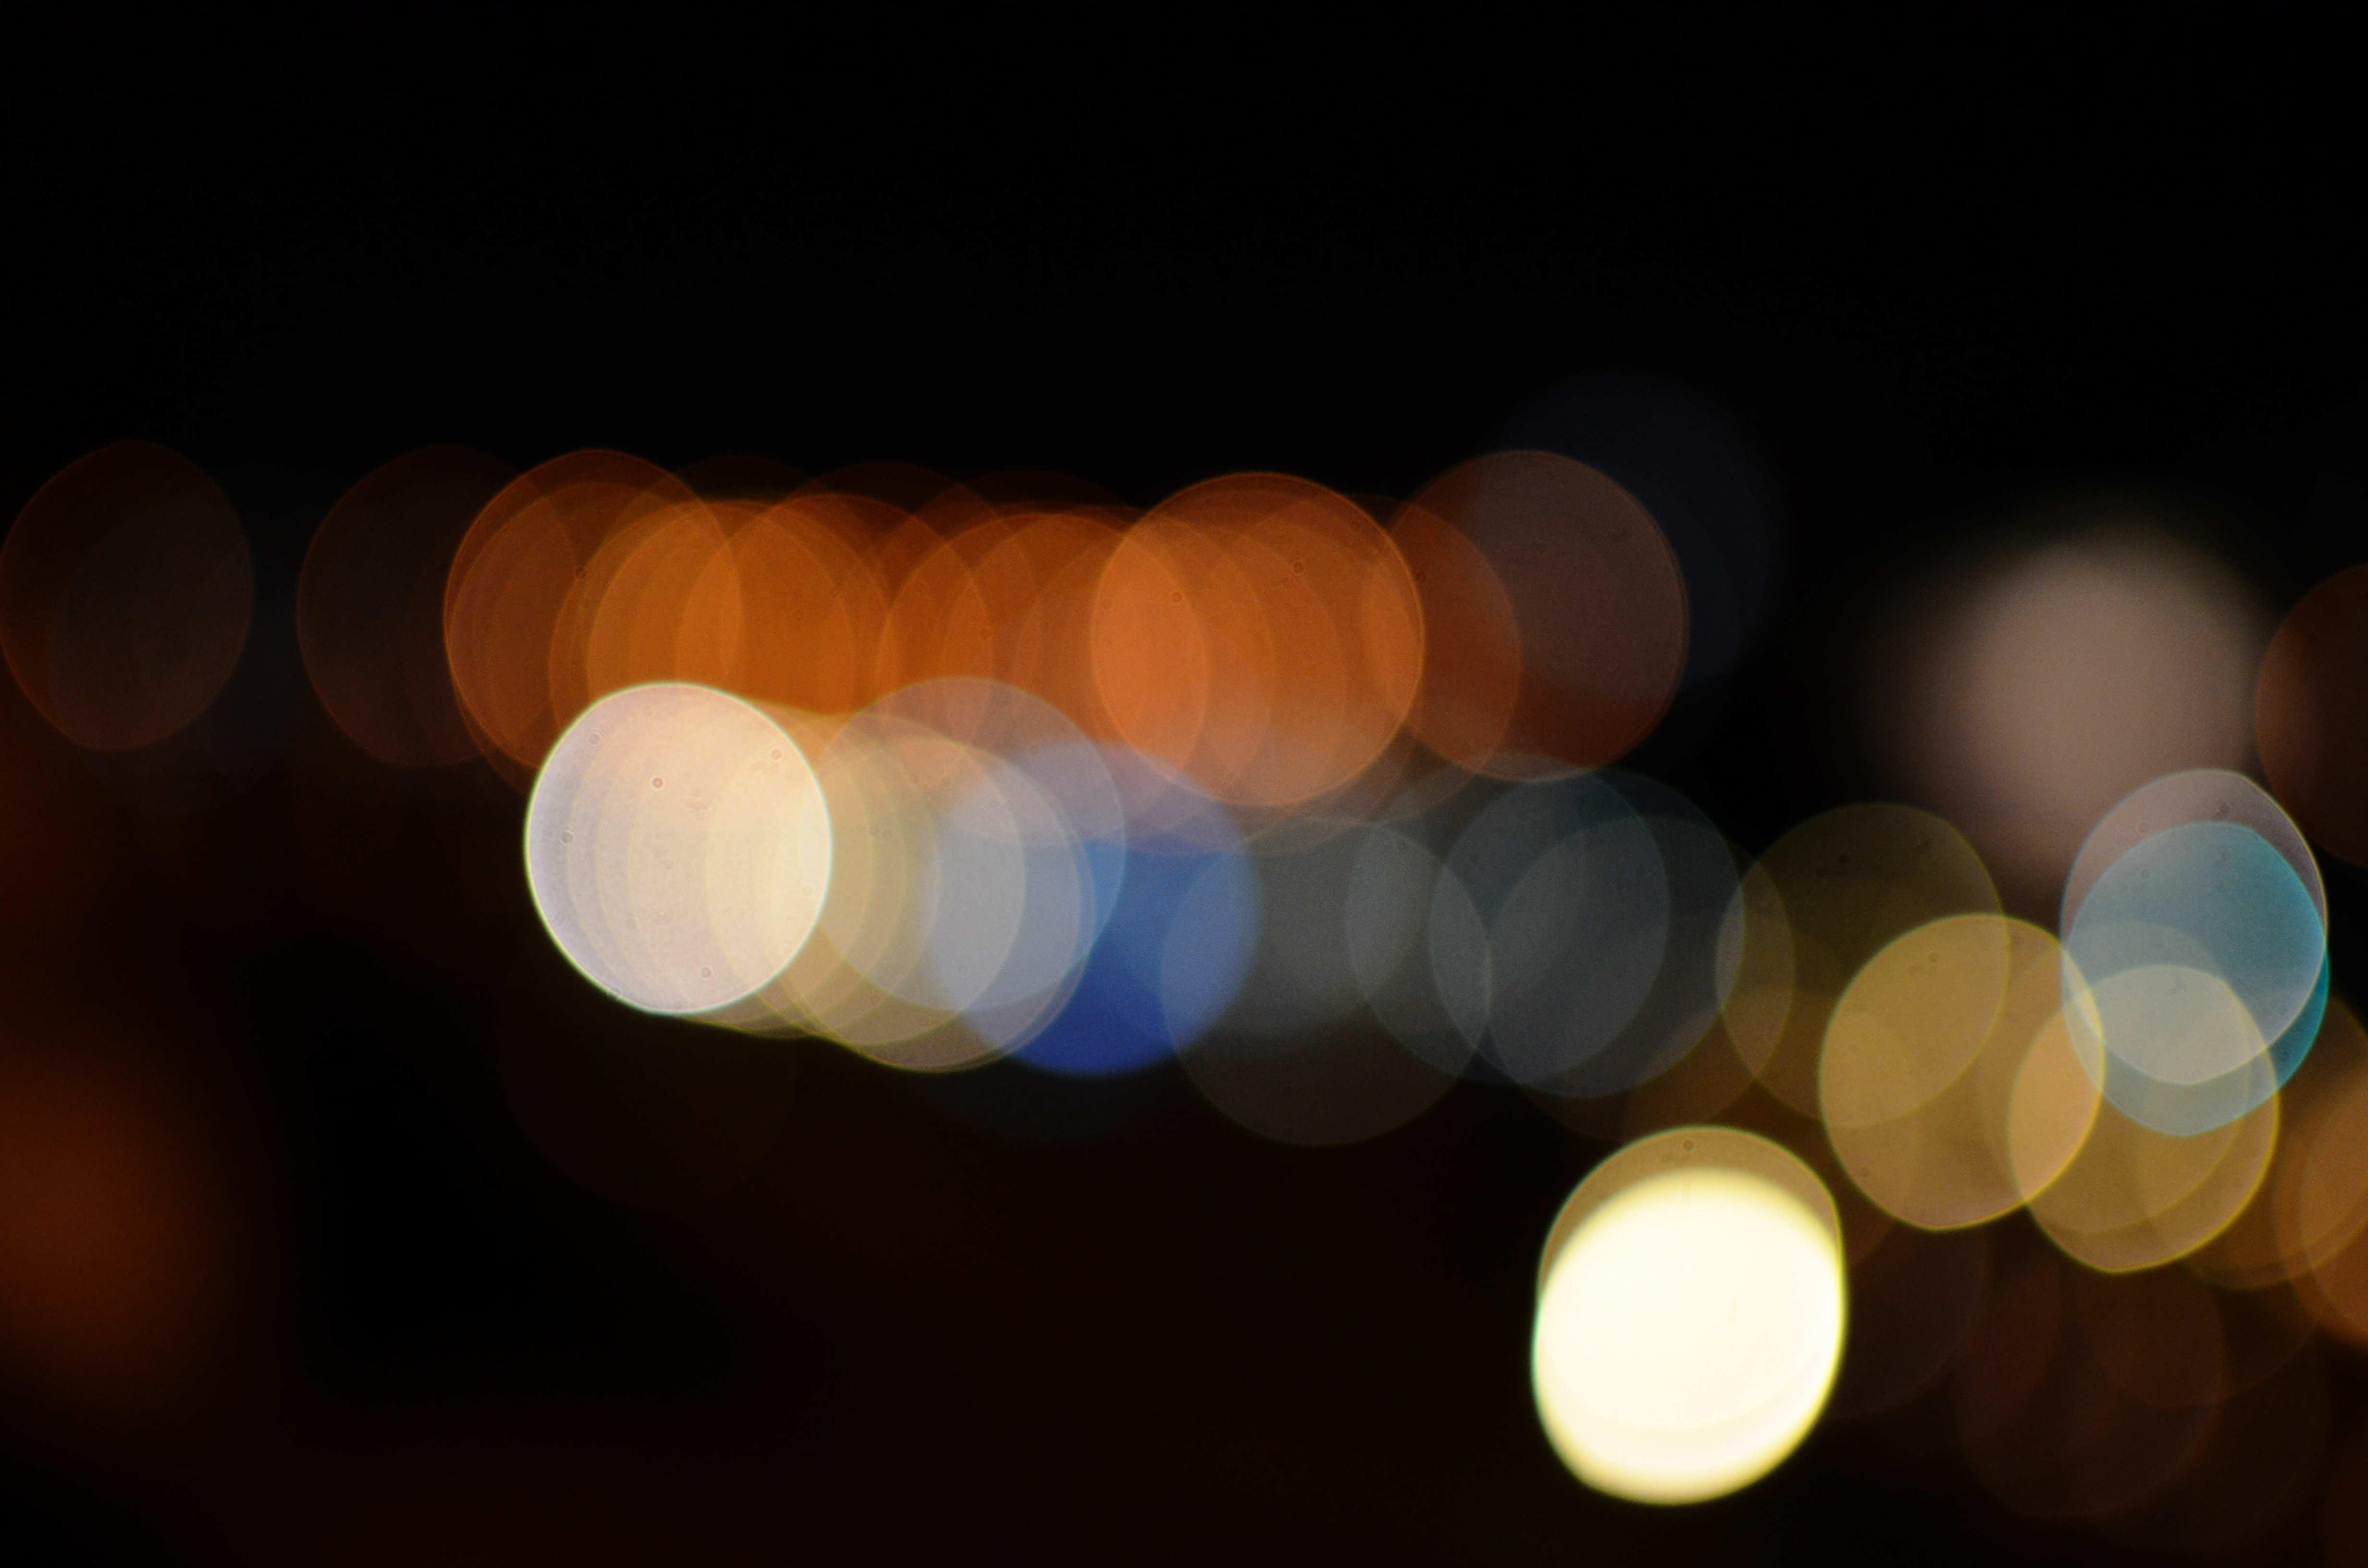
light, abstract, traffic, night, sunlight, color, darkness, yellow, lighting, long exposure, circle, lights, shape, macro photography